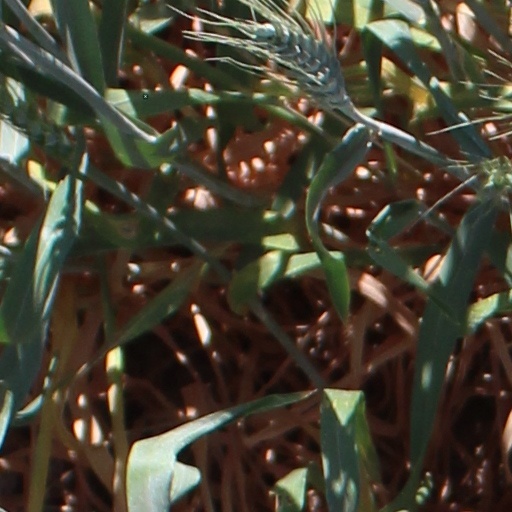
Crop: wheat